Greg Albertyn

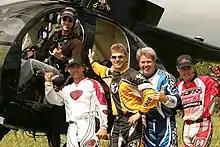
Left to right: Jeremy McGrath, Greg Albertyn, Ken Faught, Steve Hatch

Greg Albertyn is a South African former professional motocross racer. He competed in the Motocross World Championships from 1988 to 1994 and in the AMA Motocross Championships from 1995 to 2000. Albertyn is notable for being the first South African competitor to win an FIM motocross world championship. He won three FIM world championships and one American national championship during his racing career. He is now a real estate developer in Riverside, California, United States.